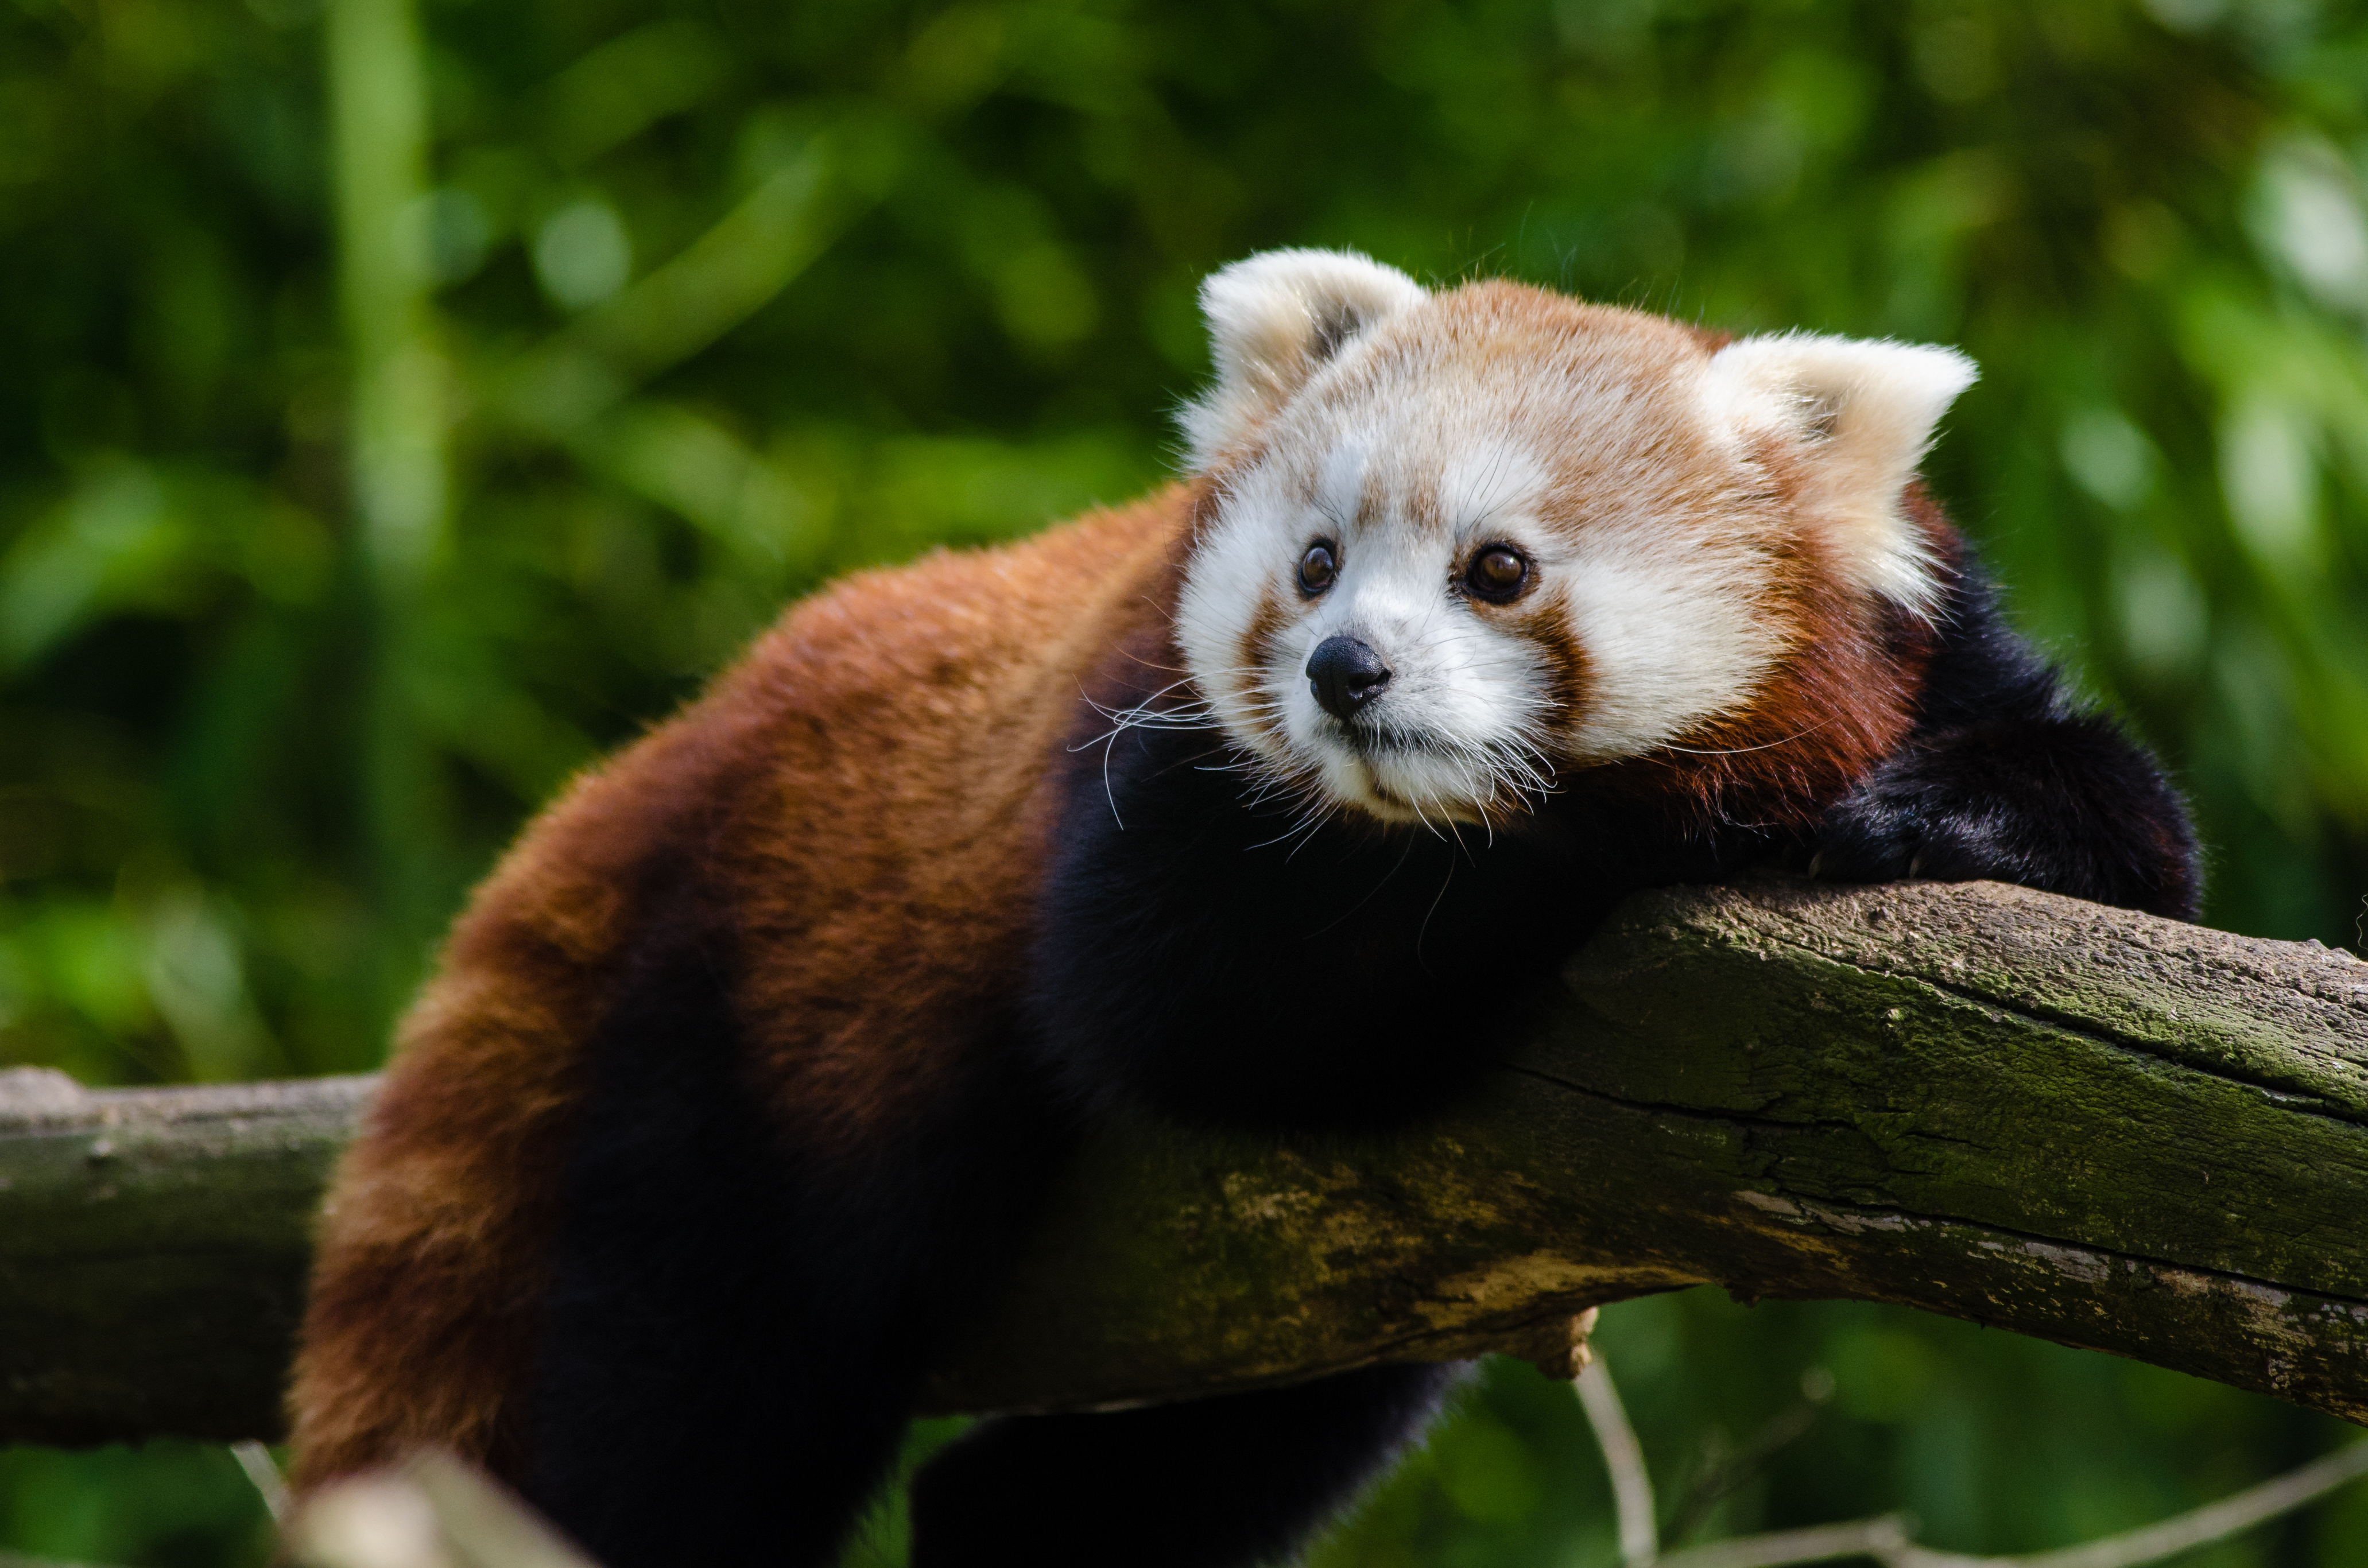
tree, bokeh, animal, cute, bear, wildlife, zoo, red, mammal, nikon, fauna, red panda, panda, whiskers, endangered, vertebrate, germany, deutschland, baum, adorable, tele, d7000, roter, kleiner, niedlich, species, tierpark, bedroht, giant panda, dog breed group